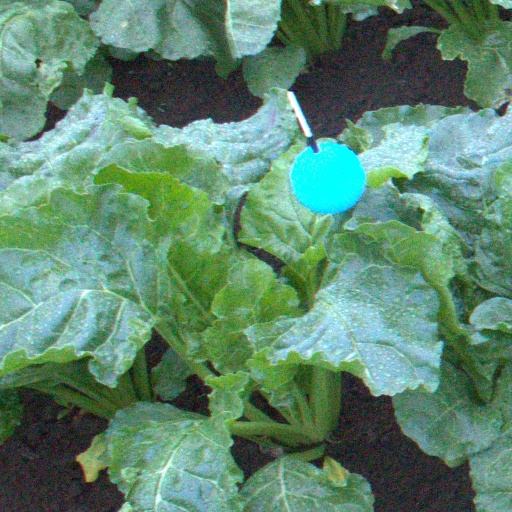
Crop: sugar beet